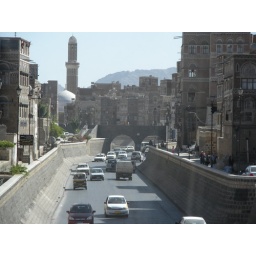
Cars drive in a dry river bed